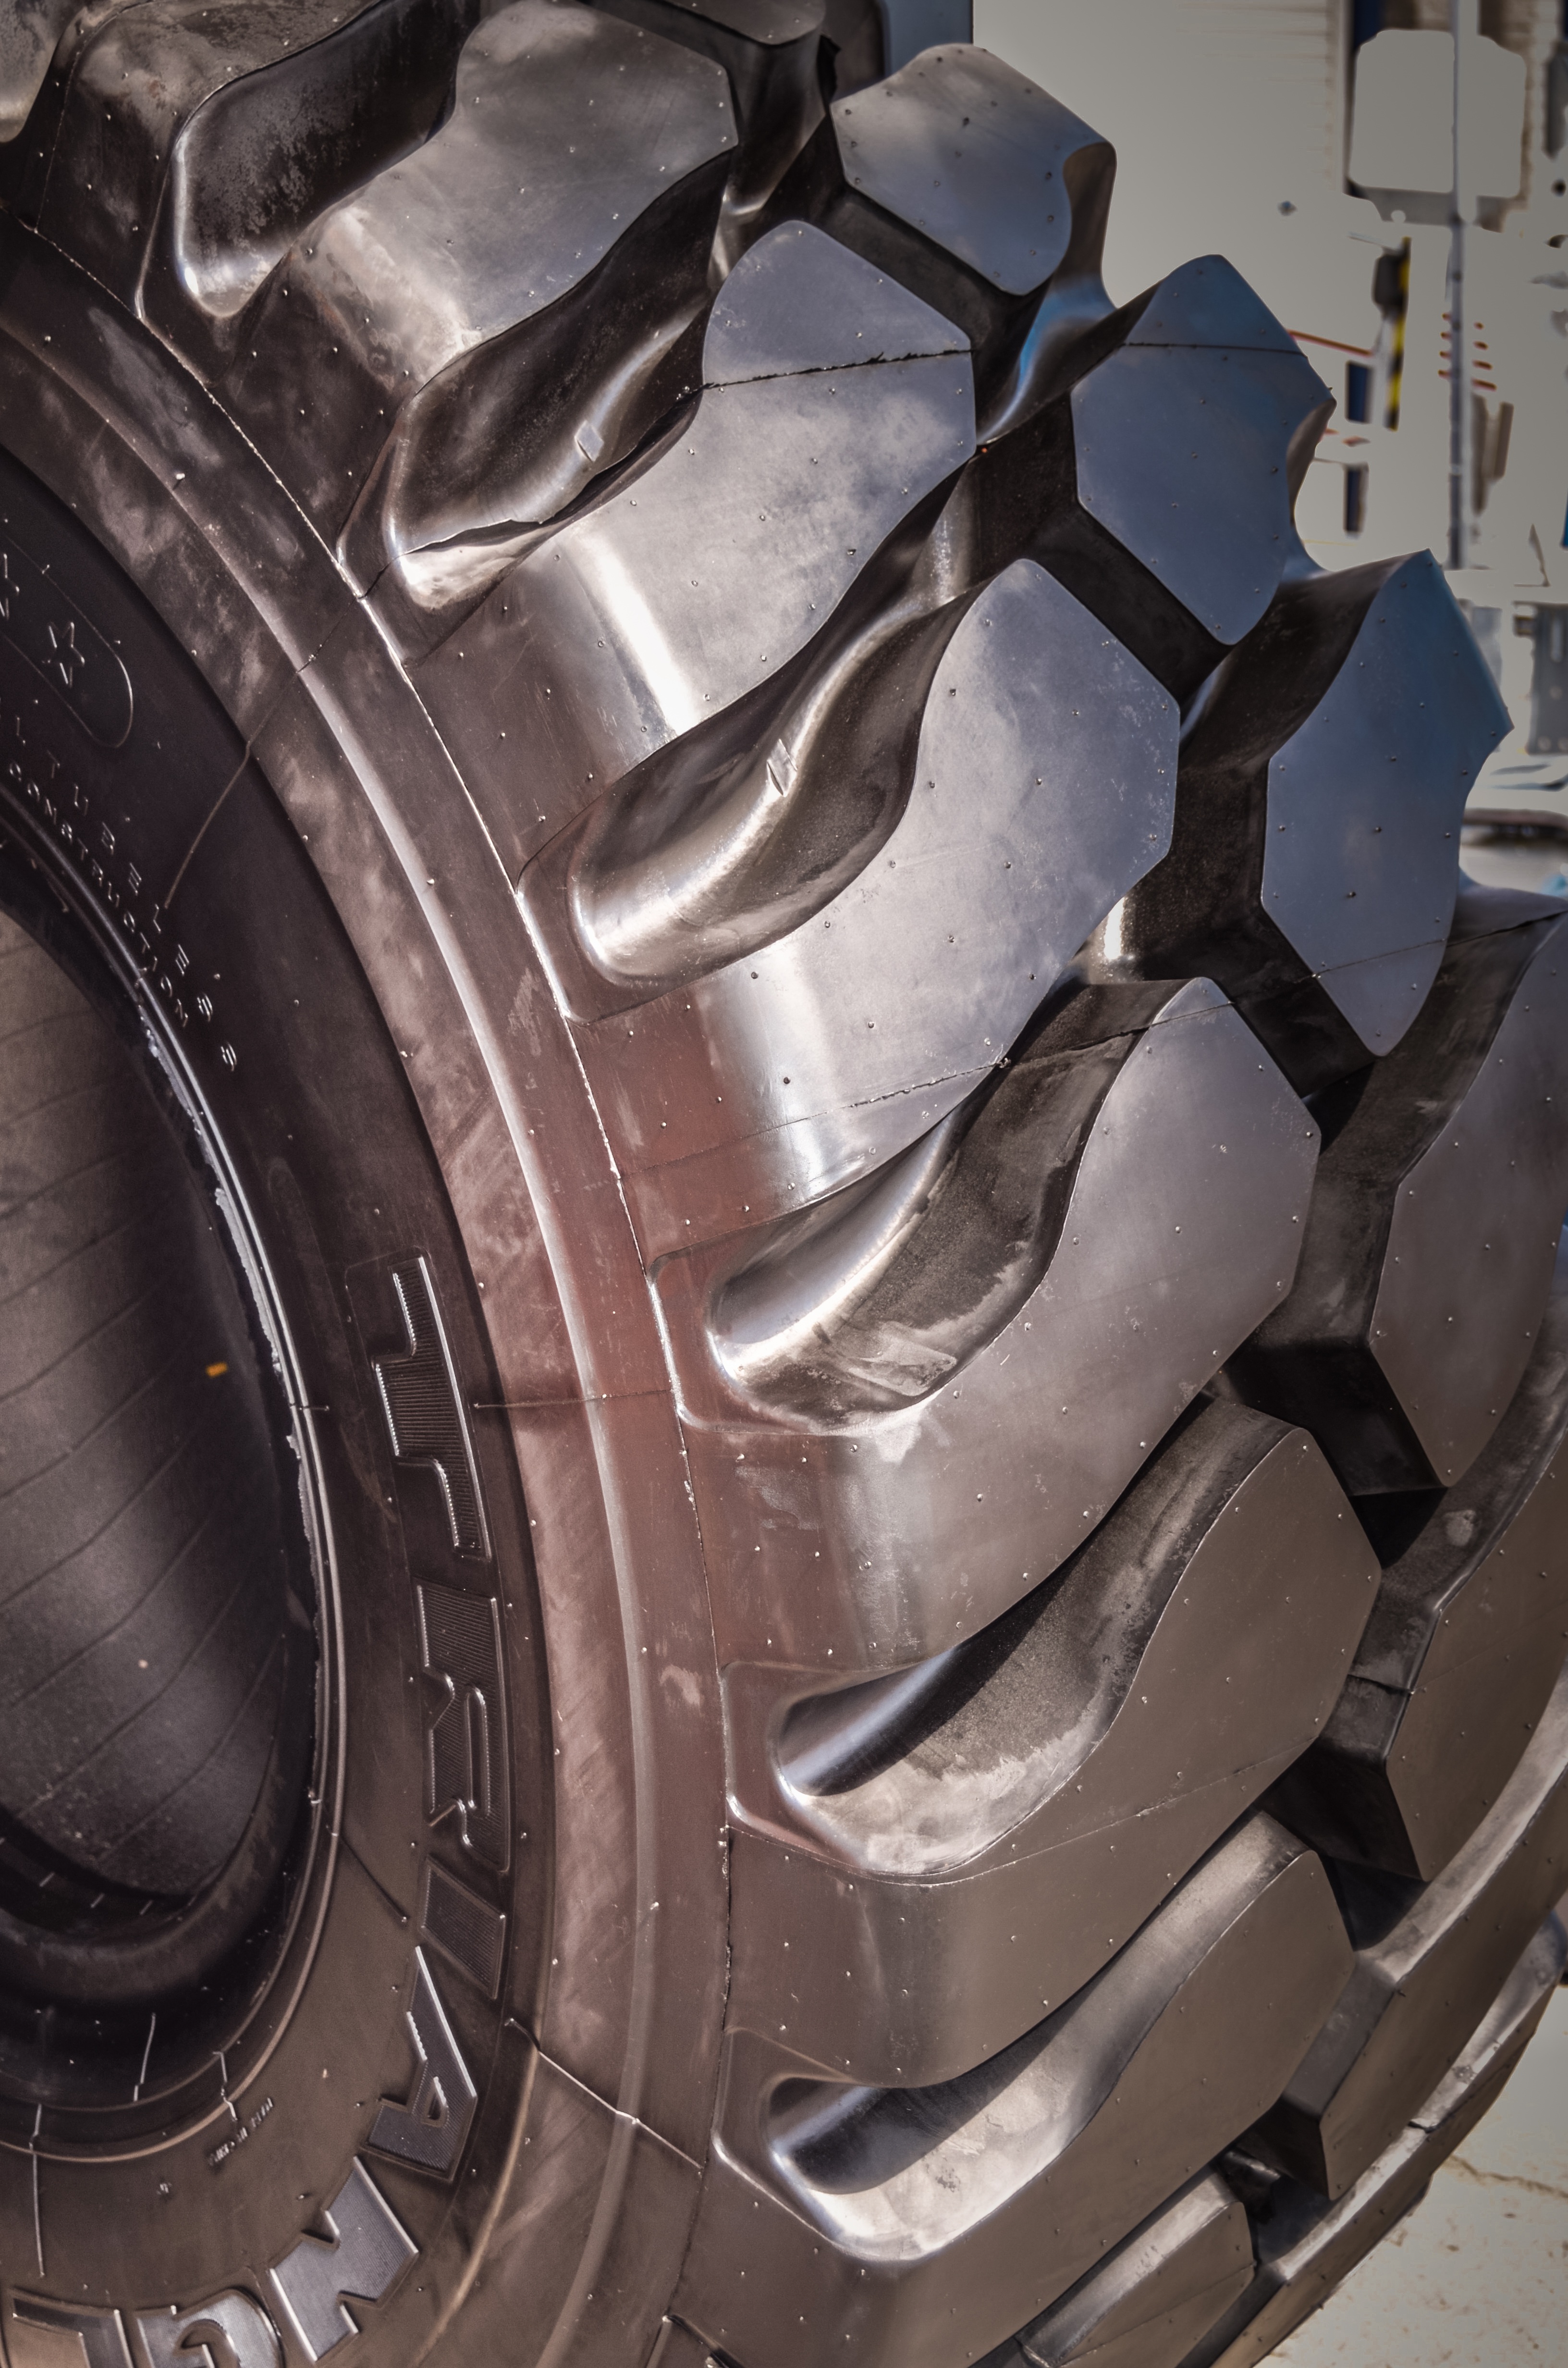
car, wheel, tire, bumper, engine, wheels, rim, tyres, tread, auto part, automotive exterior, automotive tire, aircraft engine